Vehicle registration plates of the Sahrawi Arab Democratic Republic

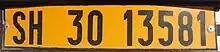
Sahrawi private registration plate

Sahrawi cars are marked by the following tokens. Regular license plates have format SH-12-34567, yellow with black characters, implemented in 1976.